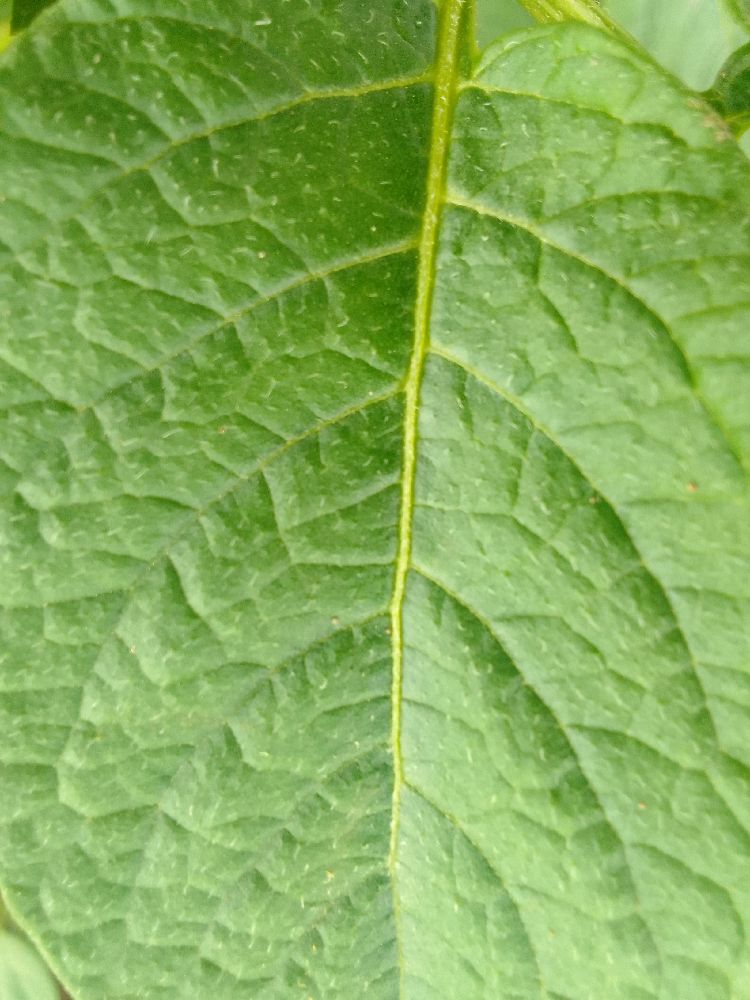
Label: Healthy